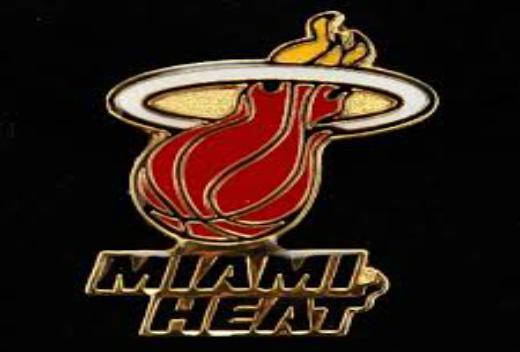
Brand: Heat-1
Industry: Clothes